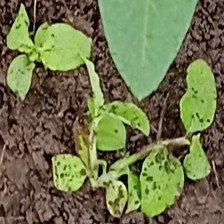
Weed species: Kena_(Commplina_benghalensio)